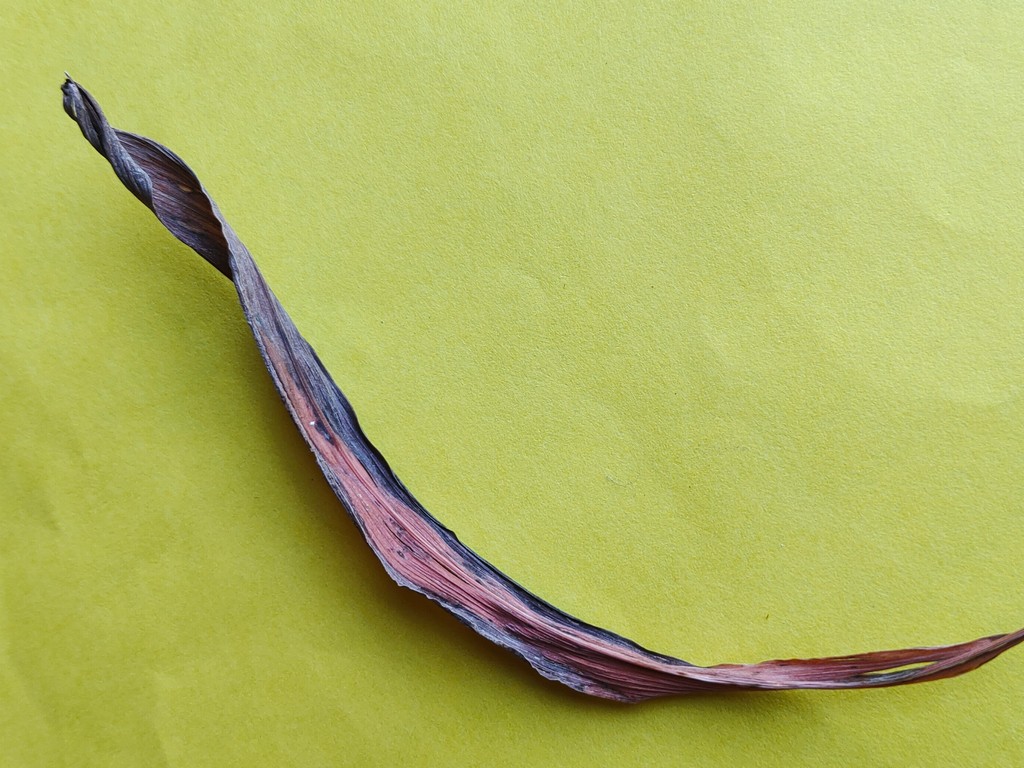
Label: Dried